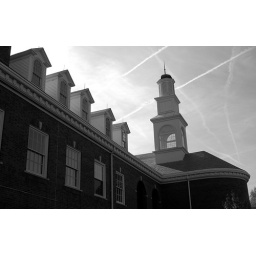
A beautiful building and sky scene at SBTS in Louisville, KY.